Yerba Buena Center for the Arts

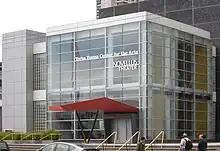

In addition to being a venue for musical performances, YBCA also acts as a non-collecting museum. The various art exhibits YBCA offers emphasize its celebration of both local and world art. For example, in 2008 the art group Royal Art Lodge presented their psychologically surrealist works, challenging the viewer using simple drawings and more pronounced techniques like cutups. YBCA not only holds specific art shows and exhibits but also is carefully aided by various artists in creating particular atmospheres for its spaces. For instance, Instant Coffee, another artist group, designed a lounge room within YBCA for visitors to simply sit and listen to records with a chic atmosphere, while Space 1026 created YBCA's mural, a showcase of social and physical dimensions.